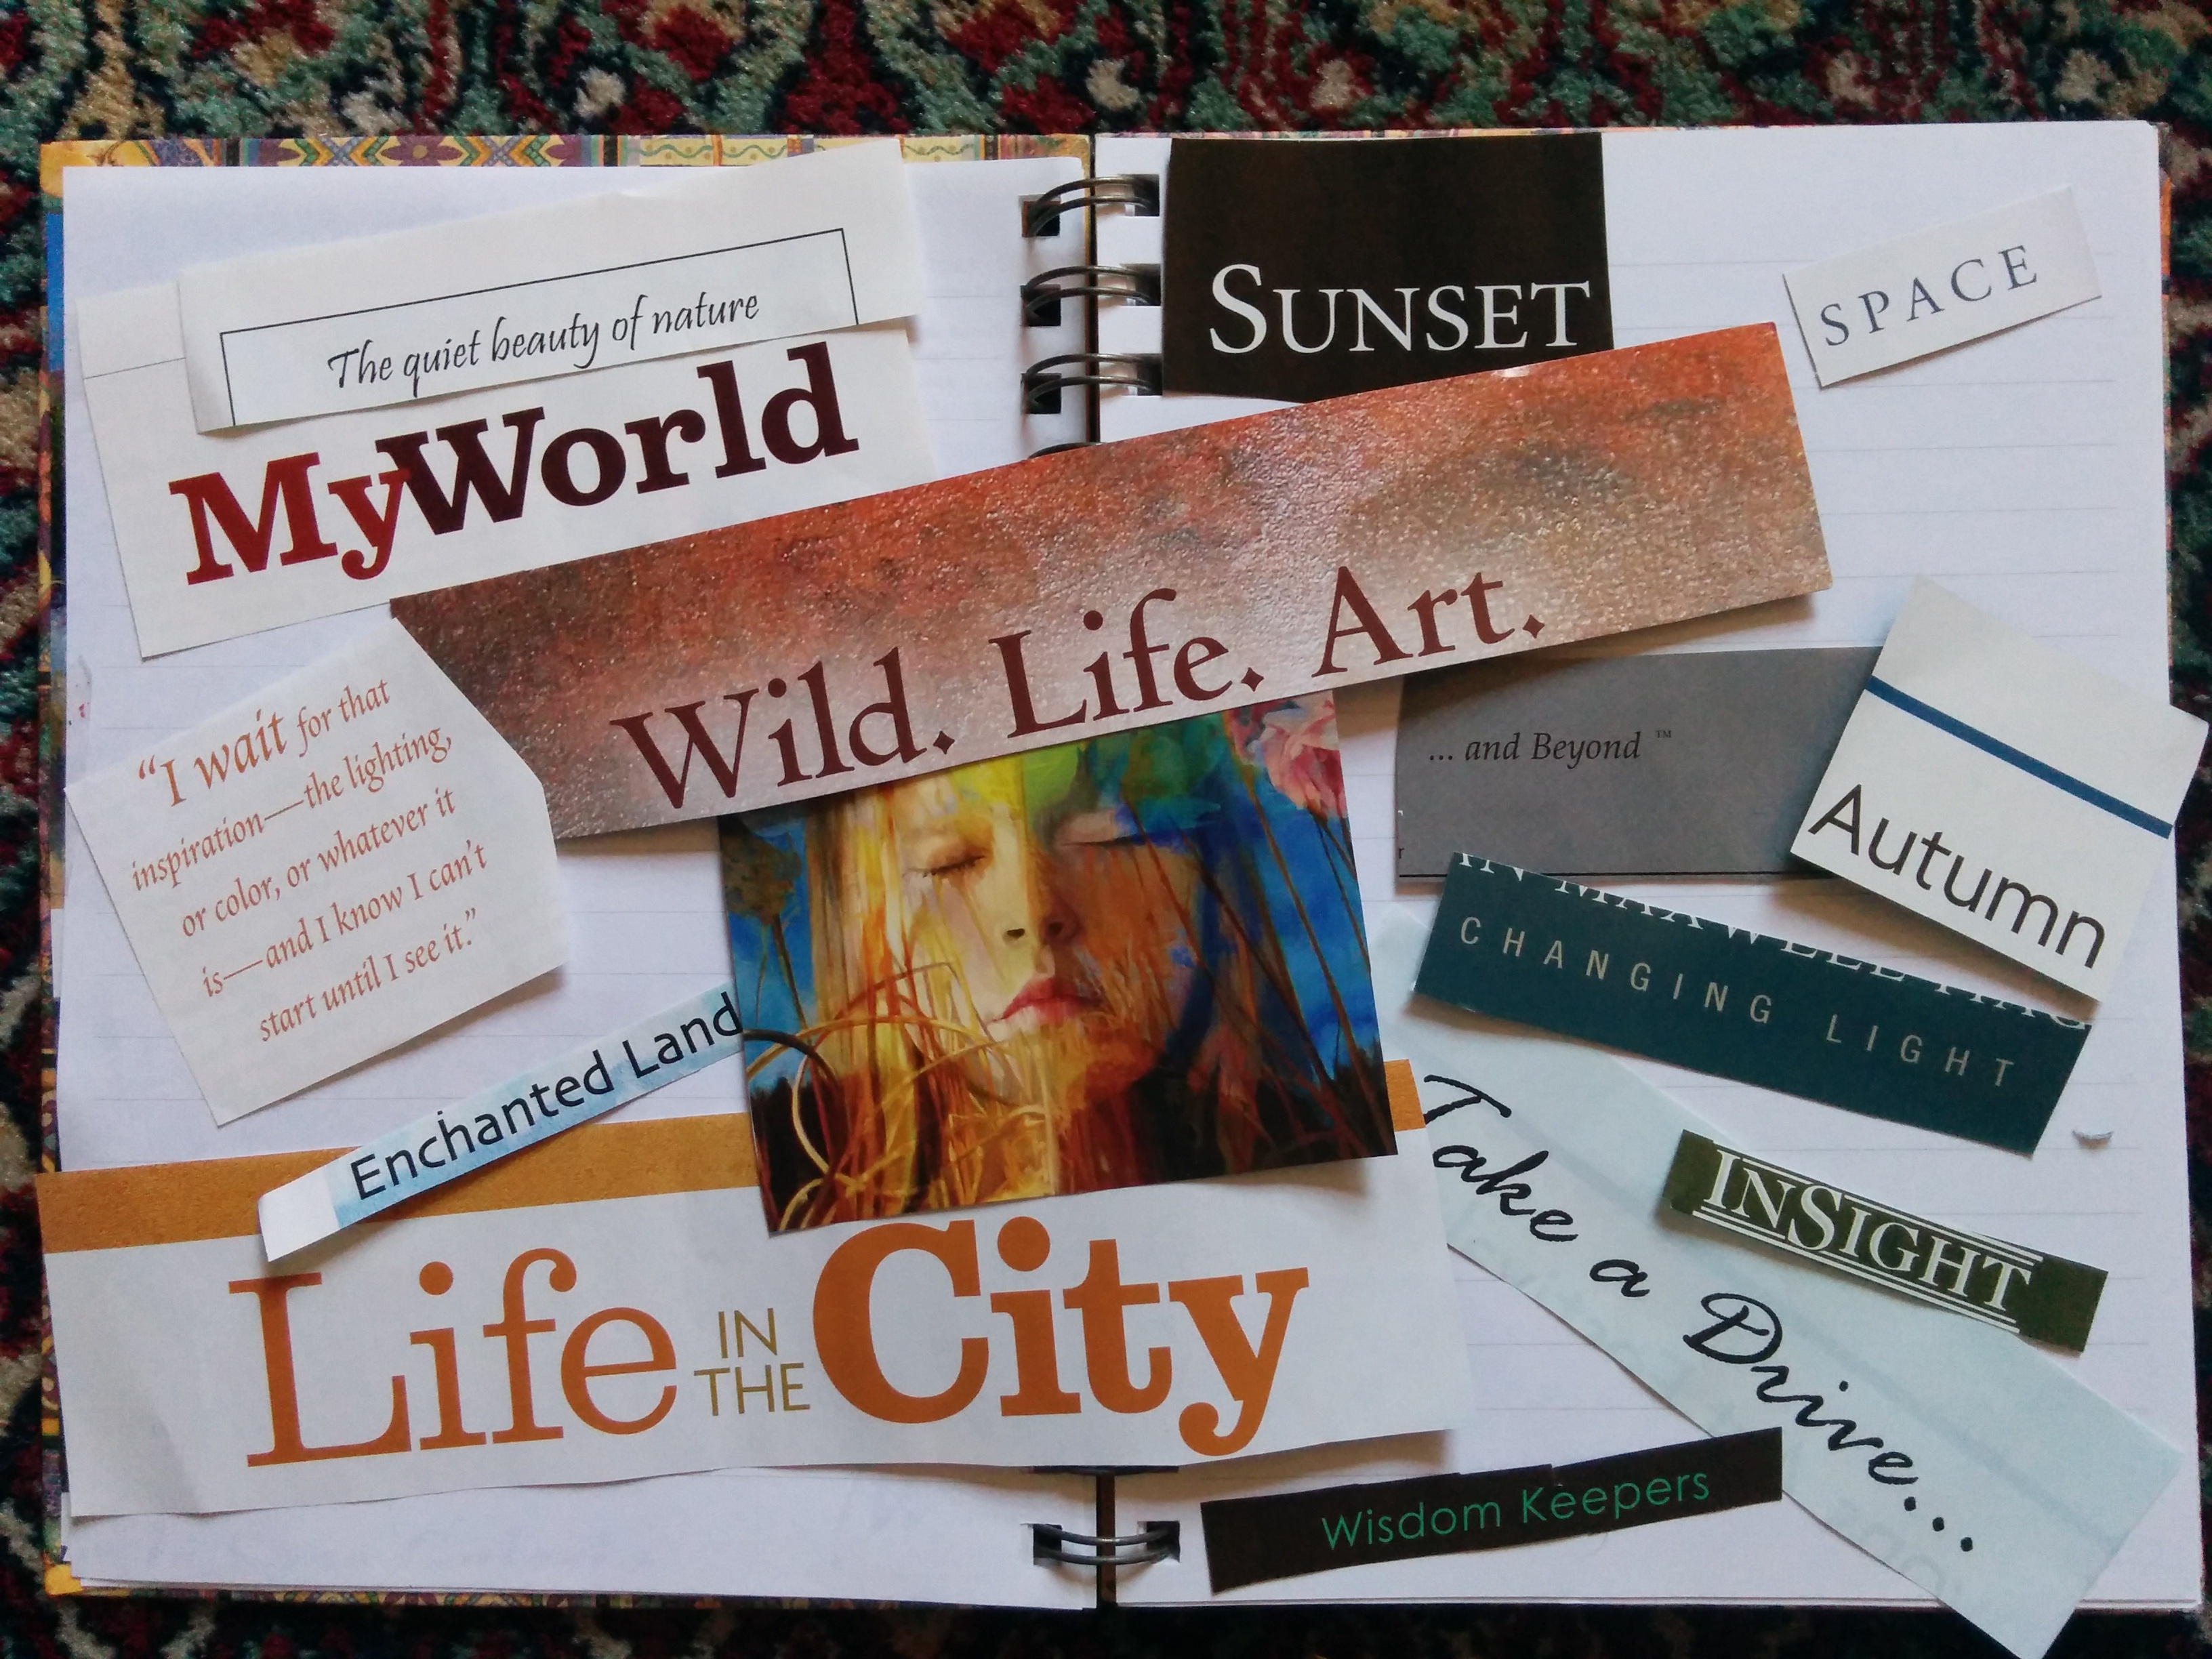
advertising, diary, journal, newspaper, magazine, banner, journaling, brand, words, collage, inspiring, inspiration, manifestation, sayings, quote, inspirational, spirituality, ideas, quotes, new age, scrapbook, scrapbooking, vision board, clippings